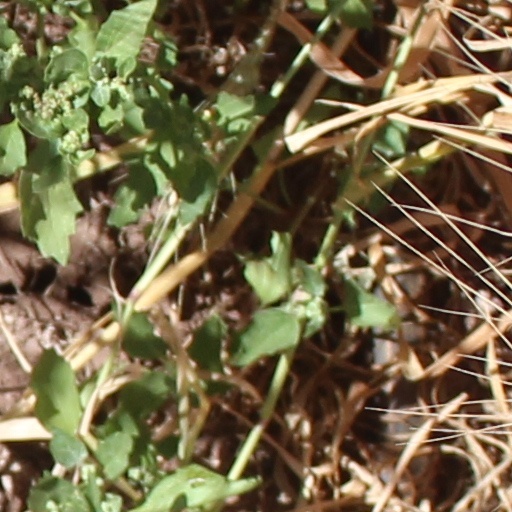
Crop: wheat